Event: Nepal Earthquake
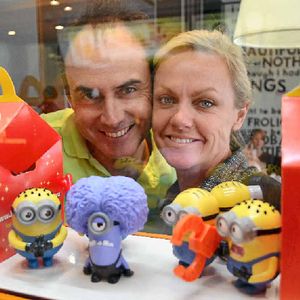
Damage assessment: no_damage